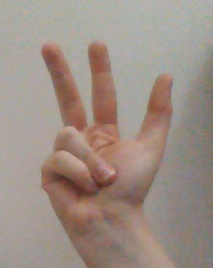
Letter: al